Lexus GS (S190)

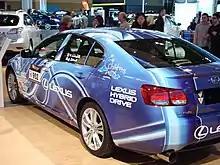
GS 450h Targa Newfoundland racer

75 "Neiman Marcus Edition" GS 450h sedans were offered as the annual holiday catalog car at a price of $65,000. All were sold in less than three hours on 19 October 2005 and were delivered around April 2006. In 2008, Lexus Japan released a 500-unit limited "Passionate Black" edition of the GS 350, GS 450h, and GS 460, featuring a custom black leather interior with red piping trim. Lexus Japan also released a 300-unit limited "Meteor Black" edition of the GS 350, featuring all-black leather interior with silver trim. For 2010, to commemorate the fifth anniversary of the launch of Lexus Japan, a "Sunset" special edition model was produced in conjunction with Spanish design duo Stone Designs. The GS "Sunset" model featured a multi-tone interior with contrast seat leather hues of orange and saddle.